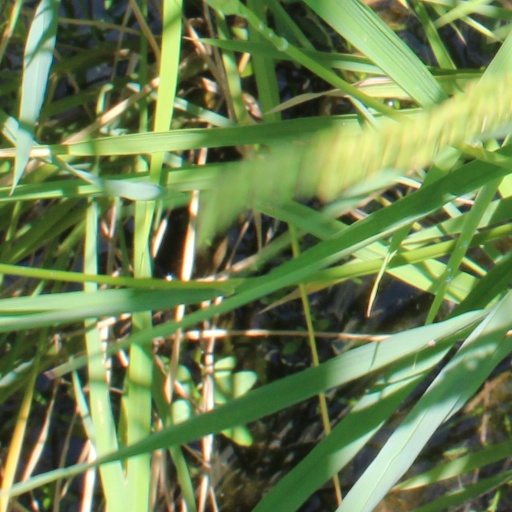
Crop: rice